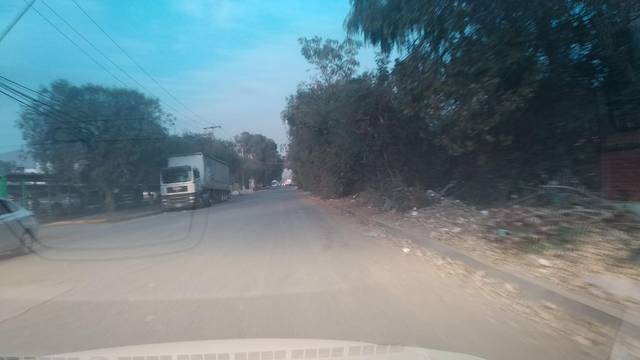
Region: Chile
Coordinates: -33.347, -70.717